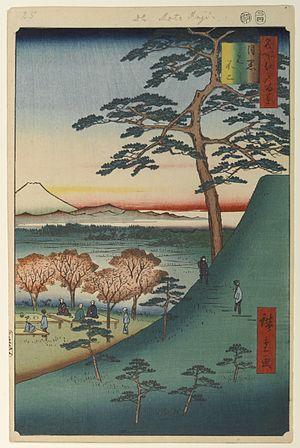
Les Cent vues d'Edo constituent, avec Les Cinquante-trois Stations du Tōkaidō et Les Soixante-neuf Stations du Kiso Kaidō, l'une des séries d'estampes majeures que compte l'œuvre très abondante du peintre japonais Hiroshige. Malgré le titre de l'œuvre, réalisée entre 1856 et 1858, il y a en réalité 119 estampes qui toutes utilisent la technique de la xylographie. La série appartient au style de l'ukiyo-e, mouvement artistique portant sur des sujets populaires à destination de la classe moyenne japonaise urbaine qui s'est développée durant l'époque d'Edo. Plus précisément, elle relève du genre des meisho-e célébrant les paysages japonais, un thème classique dans l'histoire de la peinture japonaise. Quelques-unes des gravures sont réalisées par son élève et fils adoptif, Utagawa Hiroshige II qui, pendant un temps, utilise ce pseudonyme pour signer certaines de ses œuvres.